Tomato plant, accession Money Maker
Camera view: horizontal (90 deg, fisheye); turntable rotation: 0 degrees
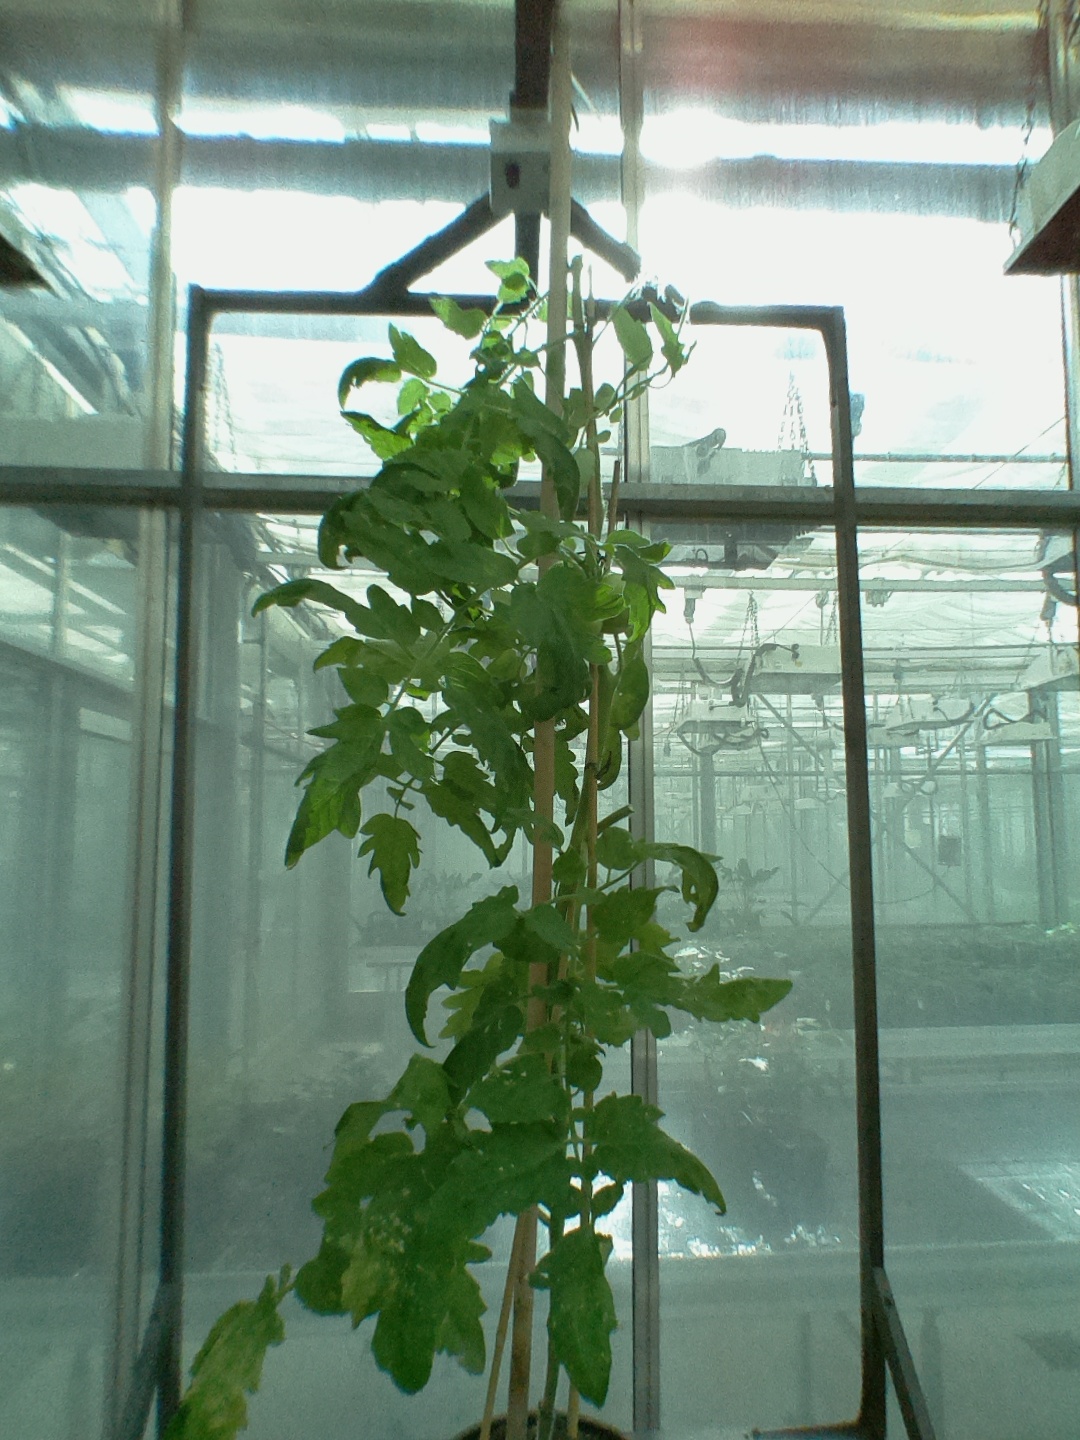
BBCH growth stage 77: 70%-80% of final fruit size